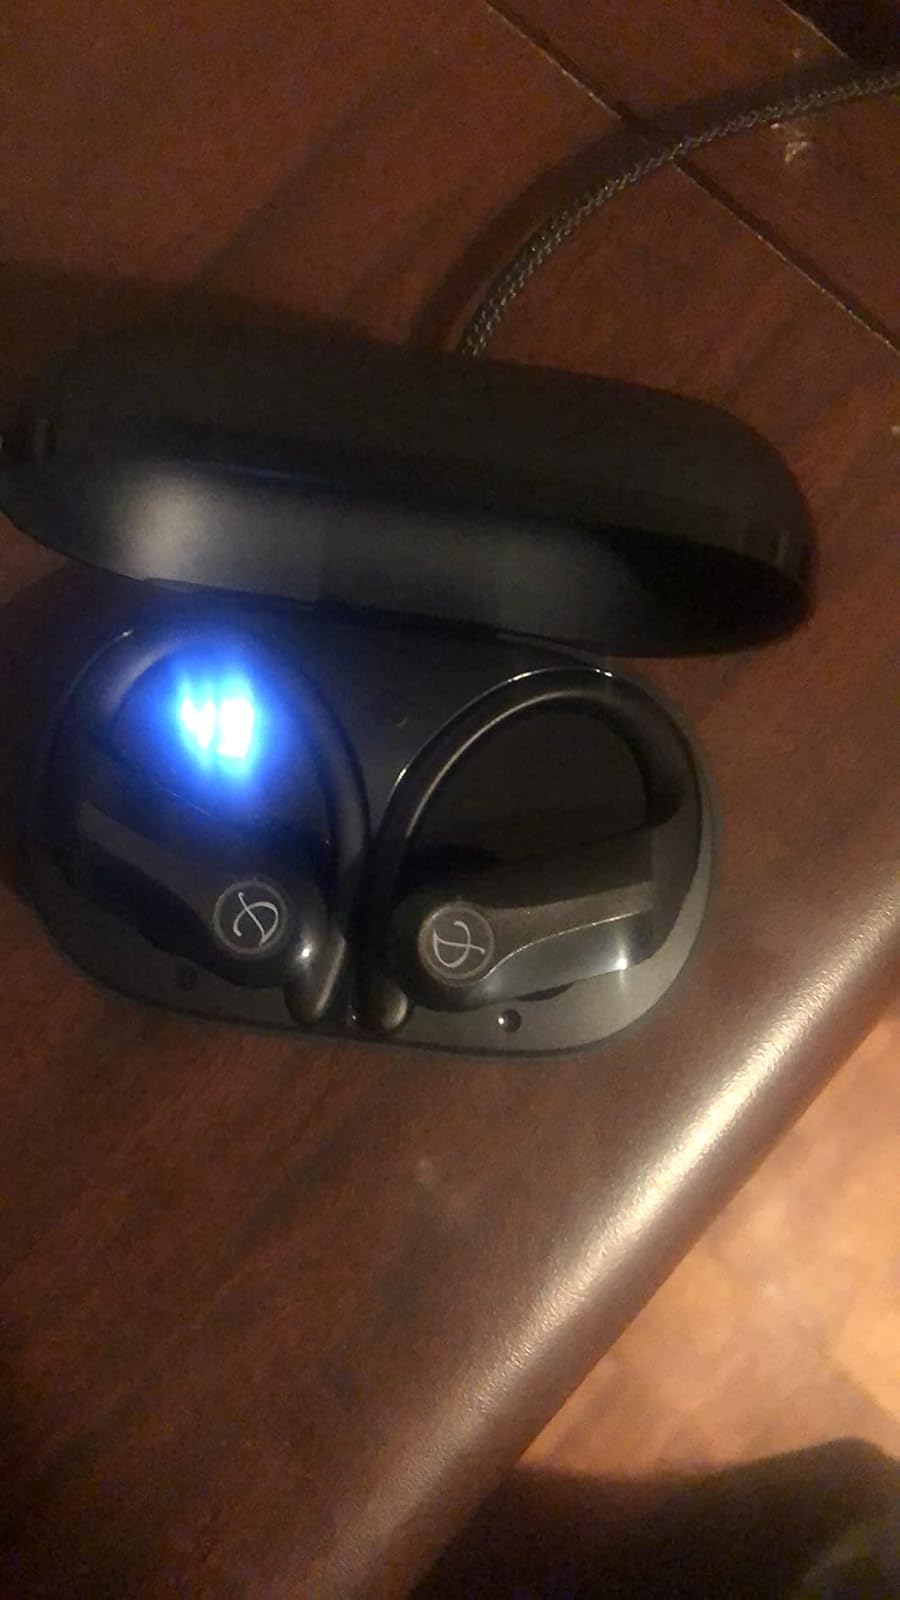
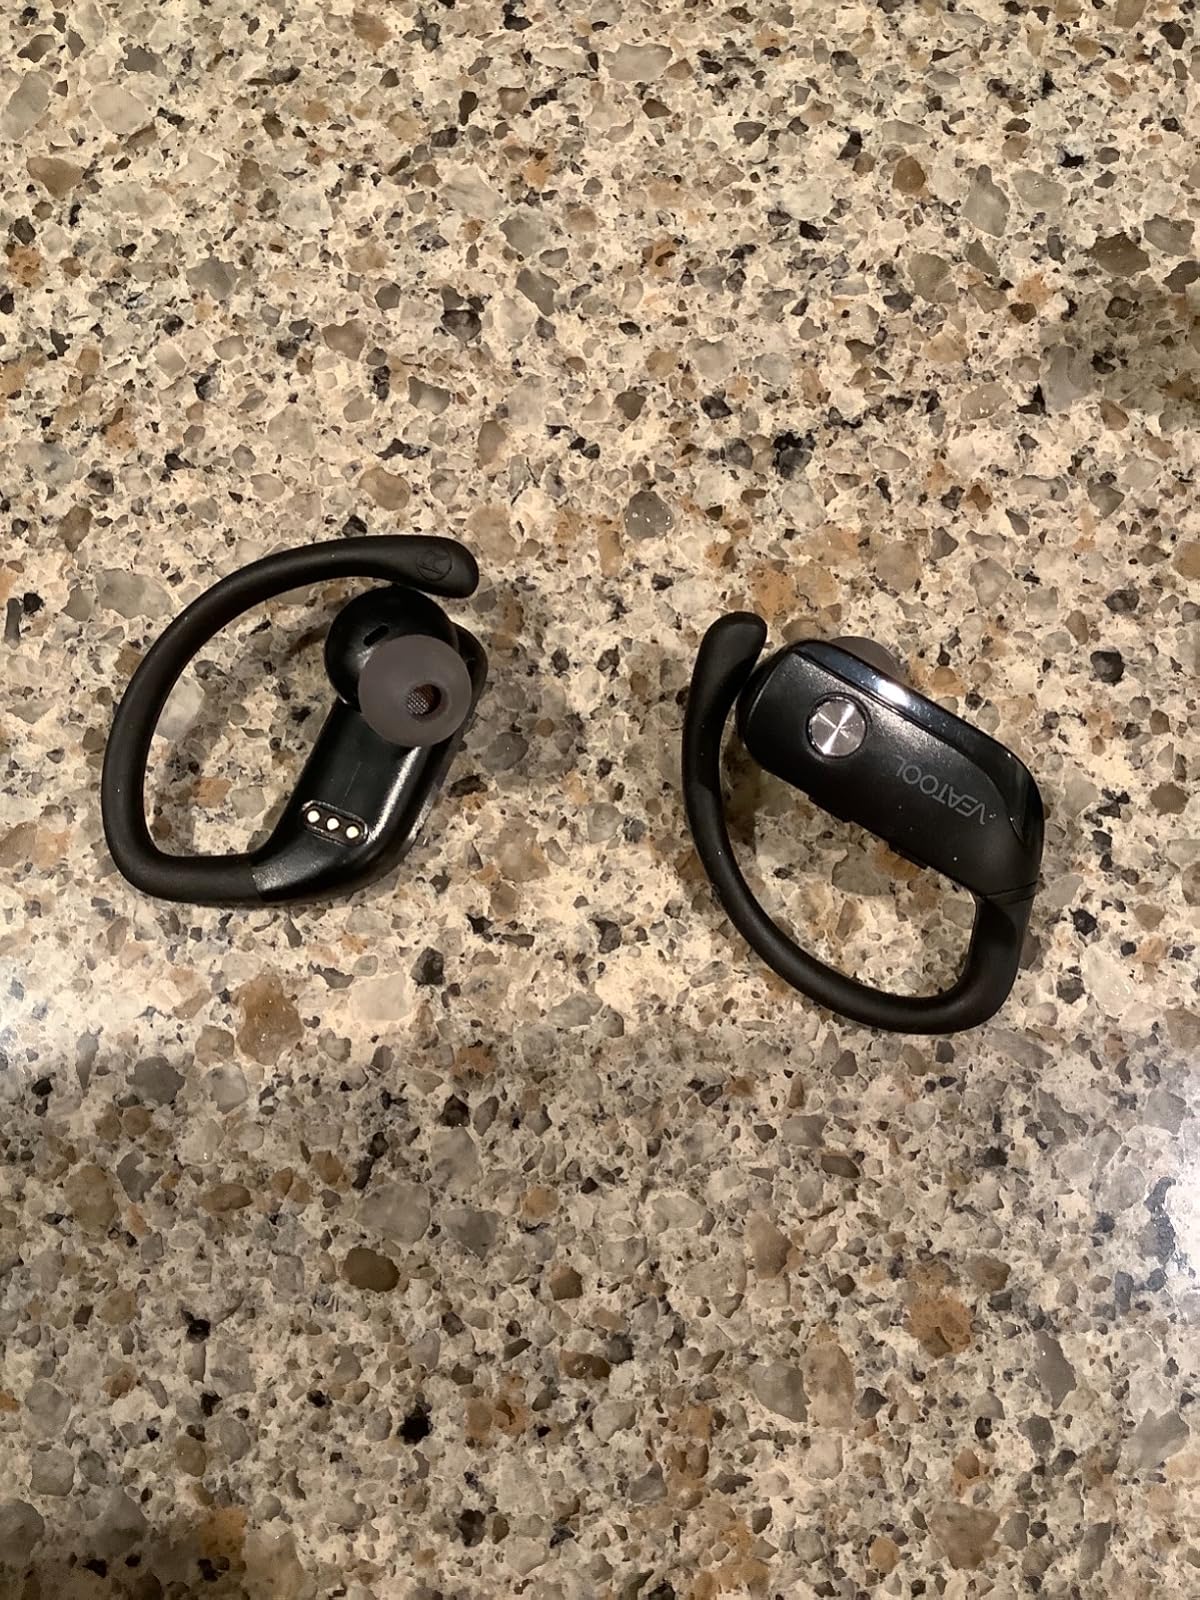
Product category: earbuds
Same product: no